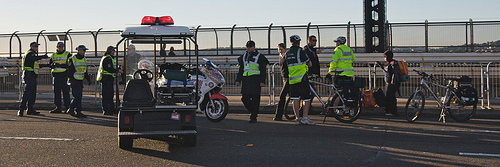
user: Given an image and a question. Answer the question in a short answer. Question: How are these people employed? Short Answer:
assistant: security